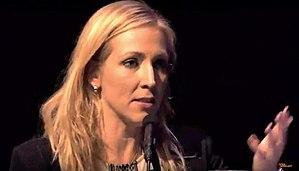
Le Parti socialiste est un parti politique socialiste néerlandais. Son dirigeant actuel est Emile Roemer.